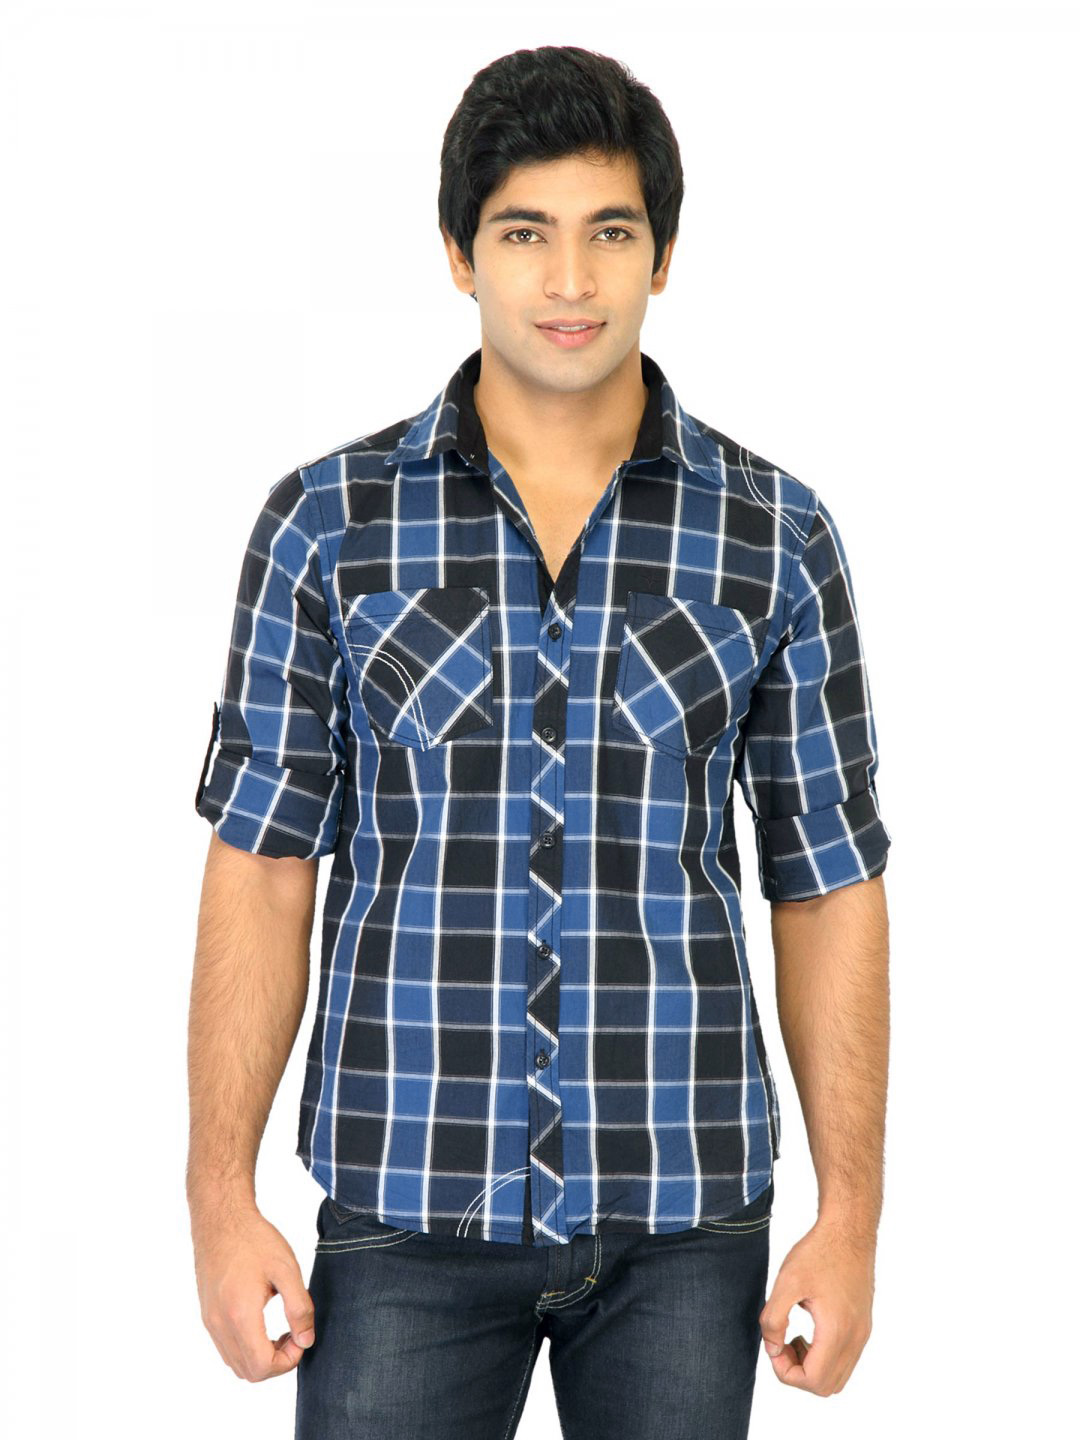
Flying Machine Men Check Blue Shirts
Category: Apparel / Topwear / Shirts
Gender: Men
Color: Blue
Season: Fall 2011
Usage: Casual